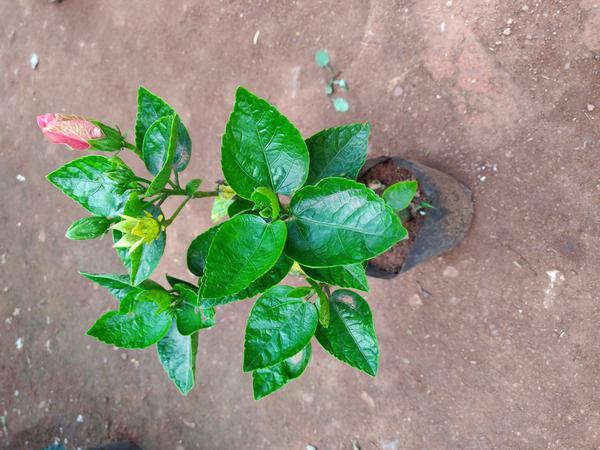
Plant: Hibiscus